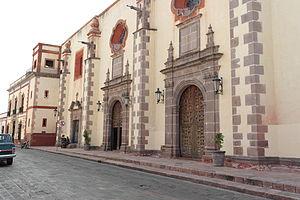
Ferdinand Maximilien de Habsbourg-Lorraine, né à Vienne le 6 juillet 1832 et mort fusillé au Cerro de las Campanas à Santiago de Querétaro le 19 juin 1867, est un archiduc d'Autriche, prince royal de Hongrie et de Bohême, devenu empereur du Mexique sous le nom de Maximilien Iᵉʳ en 1864. Frère cadet de l'empereur d'Autriche François-Joseph Iᵉʳ, il épouse en 1857 la princesse Charlotte de Belgique.